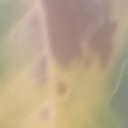
Label: Leaf_rust